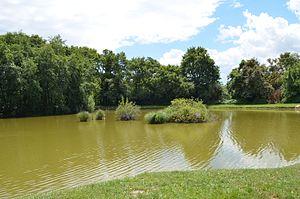
Lac de Fréminville.
Charvieu-Chavagneux est une commune française située dans le département de l'Isère, en région Auvergne-Rhône-Alpes.